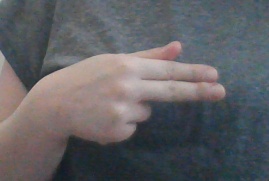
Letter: ghain